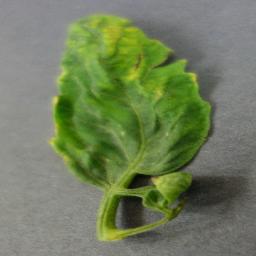
Label: Tomato___Tomato_Yellow_Leaf_Curl_Virus